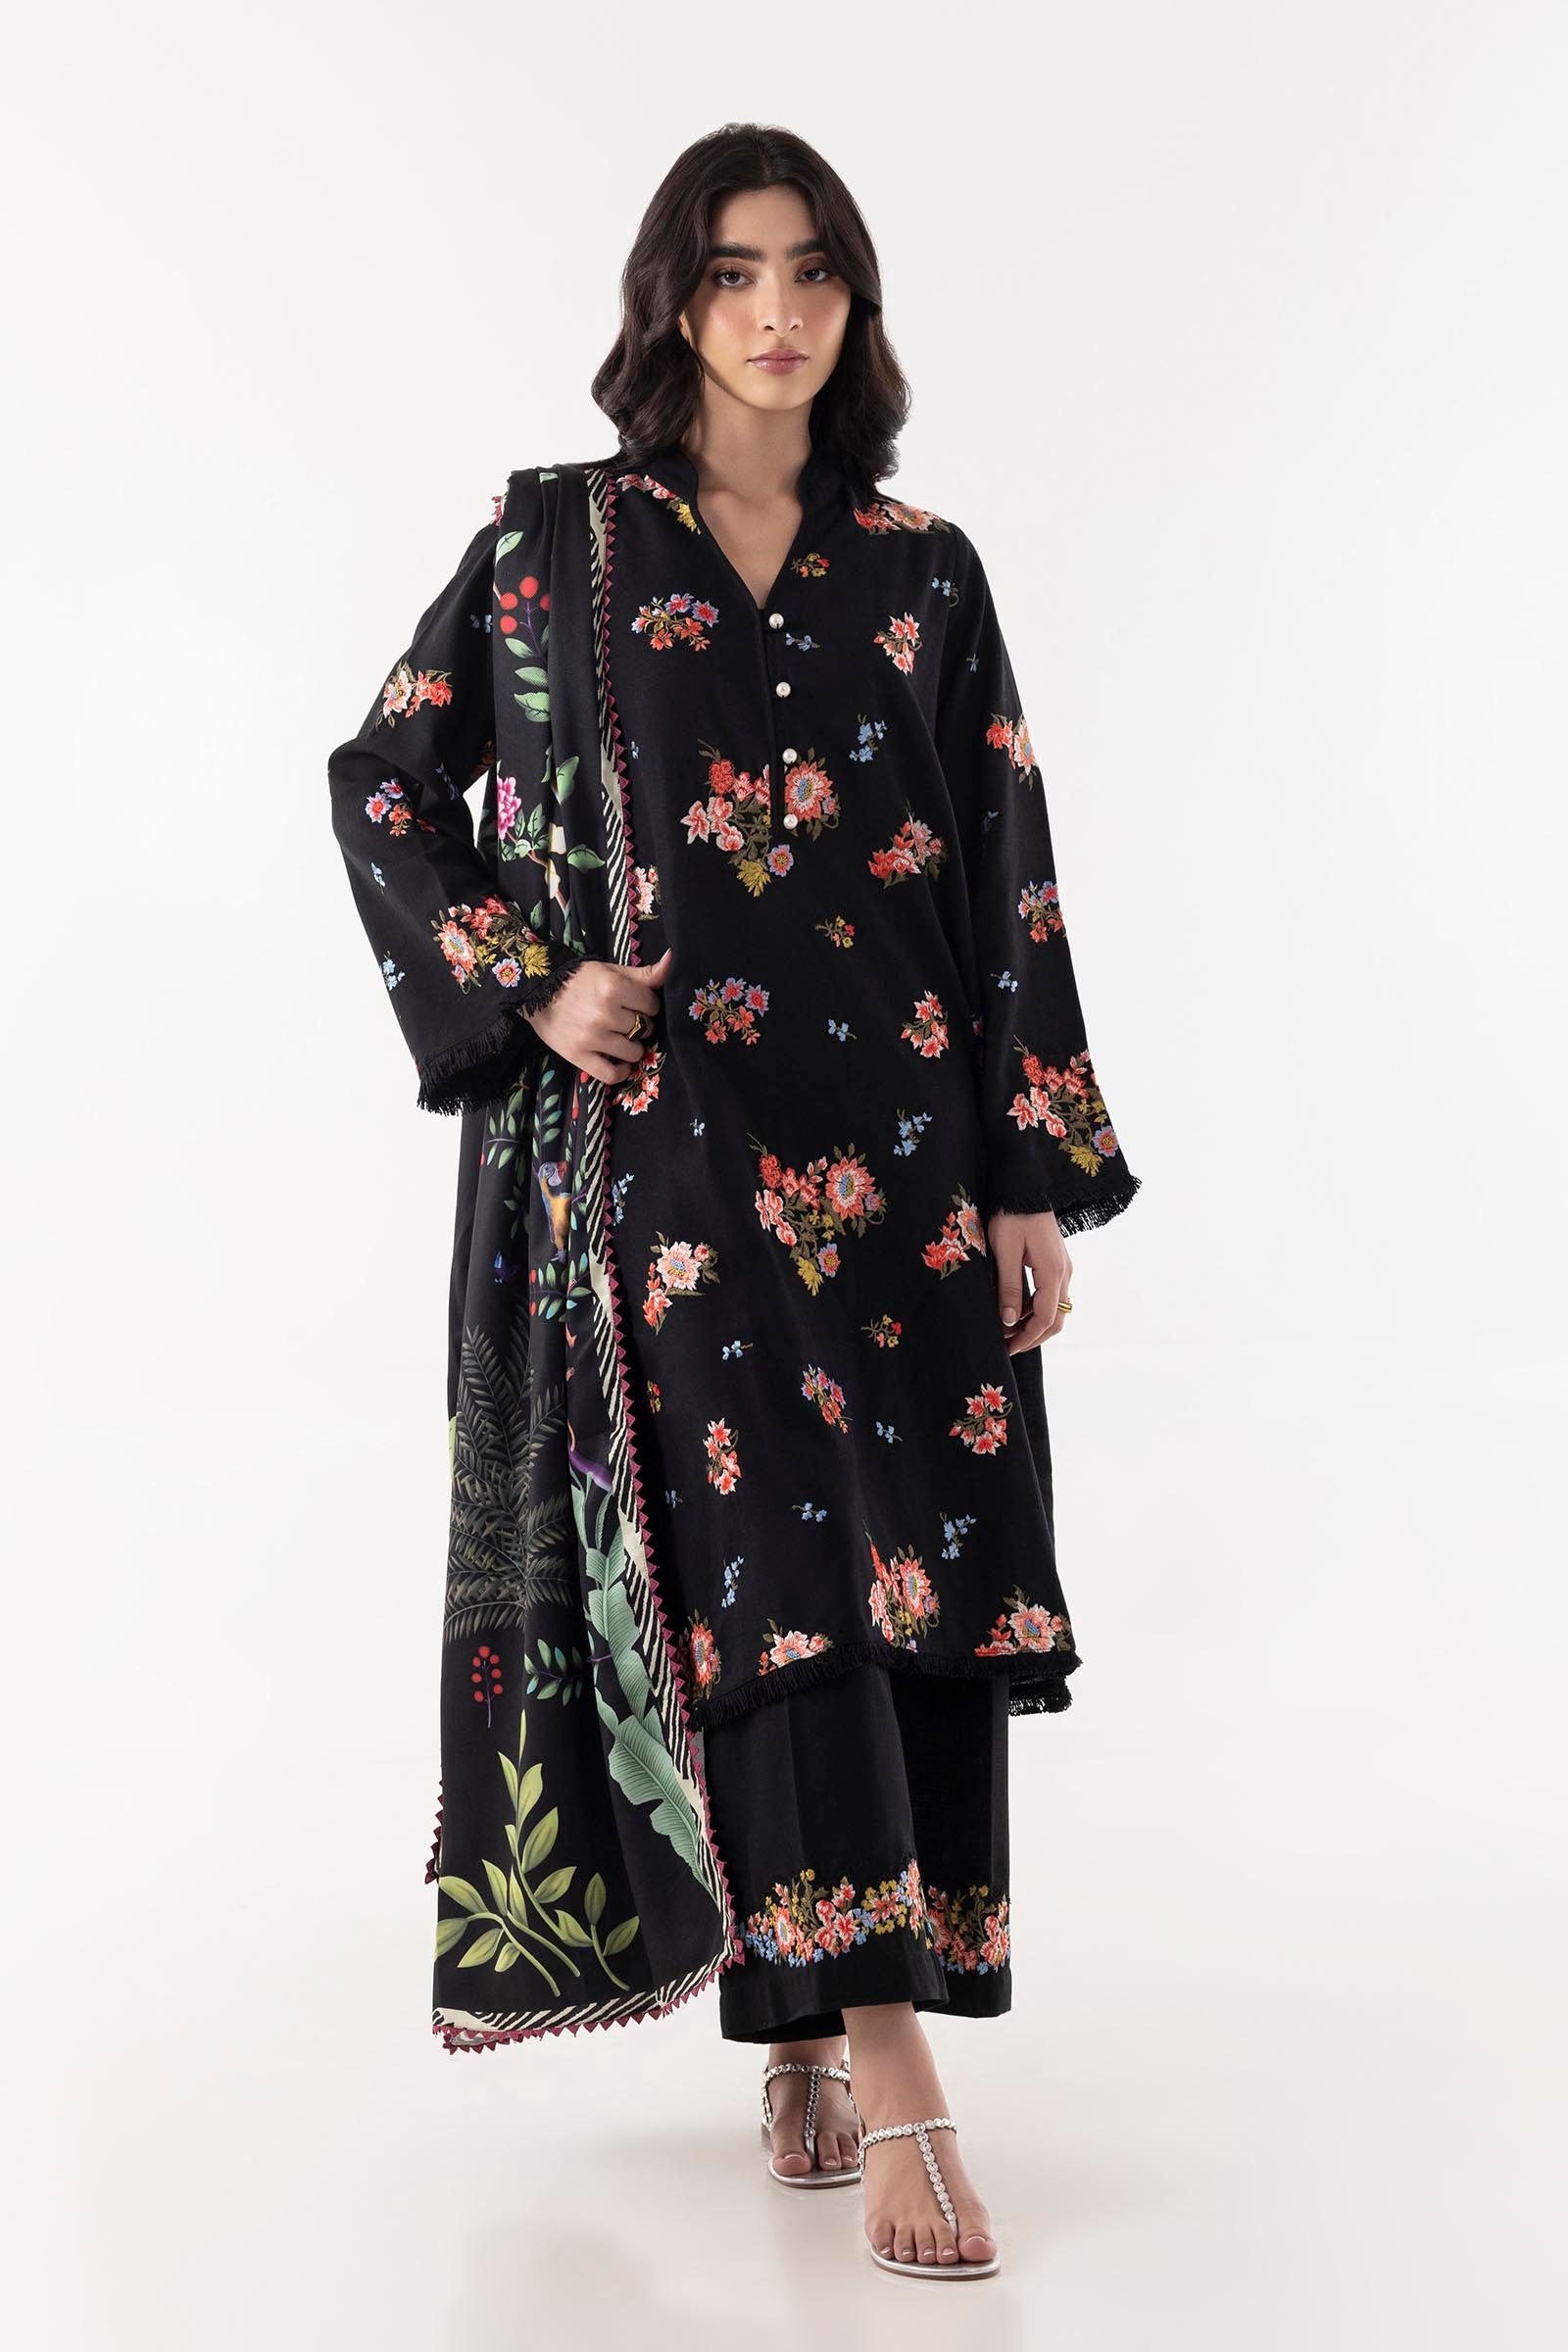
black multi floral embroidered tunic